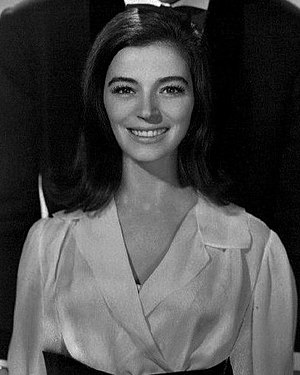
Marisa Pavan
Marisa Pavan i 1965.
Marisa Pavan er en italiensk filmskuespiller; tvillingesøster til Pier Angeli.